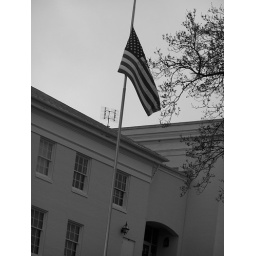
Mary Baldwin campus, black &amp;amp; white setting, in winter.